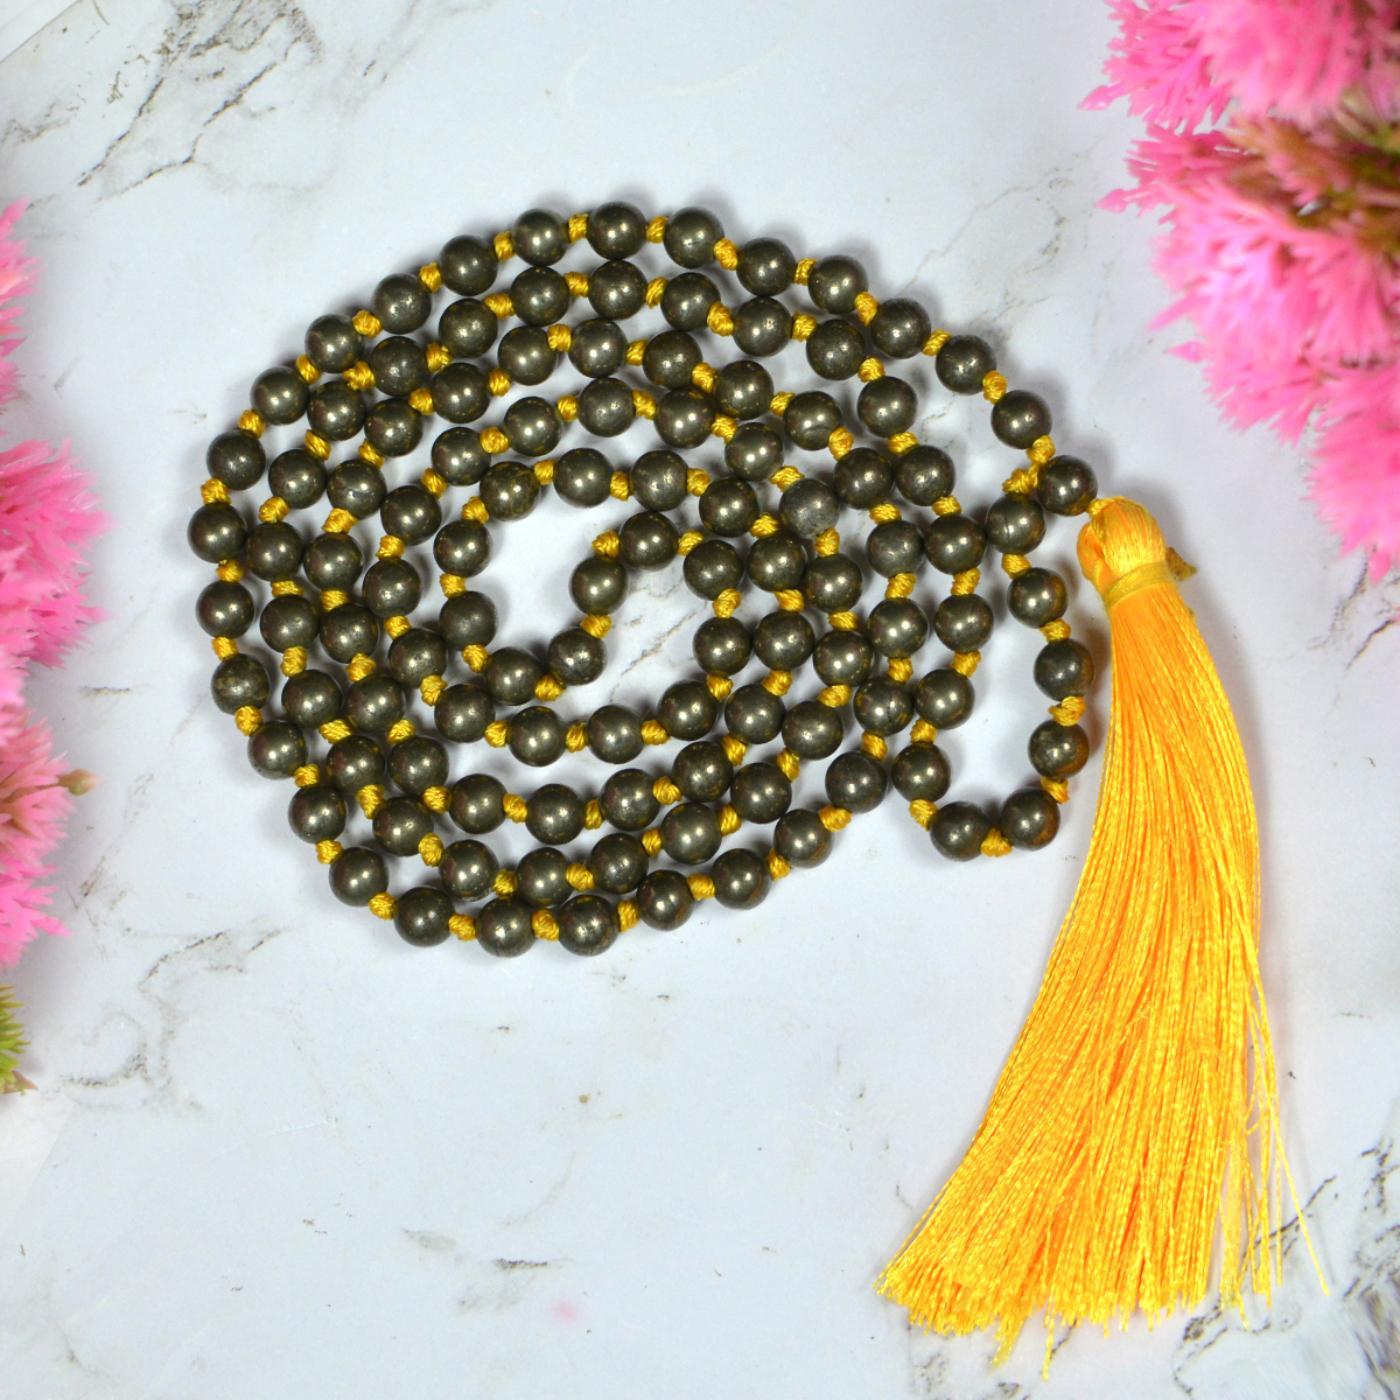
Reiki Crystal Products Natural Pyrite 6 mm Round 108 Bead Mala / Necklace Crystal Stone Mala for Unisex
Type: Necklaces & Pendants
Brand: Reiki Crystal Products
Price: Rs. 1075
Hand Made Natural Crystal Stone/ Necklace | Length : 26 Inch. | Stone Size - 6 mm | Shape Round | | Charged By Reiki Grand Master & Vastu Expert
Features: Hand Made Natural Crystal Stone / Necklace | Length : 26 Inch. | Stone Size - 6 mm | Shape Round | Charged By Reiki Grand Master & Vastu Expert,Natural Healing Crystal Stone Mala for Reiki Healing, Crystal Healing, Numerology, Tarot, Astrology & Feng Shui,100% Authentic, Original and Natural Healing Stone / Crystal Mala - small holes, crack marks on the surface or inside the stones are often visible,Material : Natural Healing Stones See Images & Product Description For Healing Properties /Advantages,Stylish Party-Daily-Office-Casual Wear Reiki Healing Stone Mala / Necklace for Men, Women, Boys, Girls. Best for Gifting & Personal Use.
Included: Pack Of 1 X Pyrite 6mm Mala